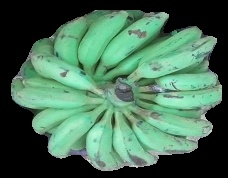
Variety: elakki-bale
Grade: grade3